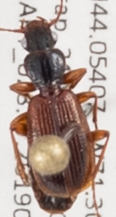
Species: Cymindis neglecta
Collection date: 2019-08-21
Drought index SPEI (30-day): -0.554
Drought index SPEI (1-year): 0.9
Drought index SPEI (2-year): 0.71